Celebrity Skin

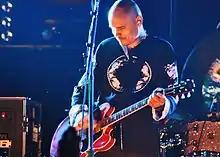
Billy Corgan, Love's friend and former boyfriend, helped write five songs on the record

The band entered Conway Recording Studios in Los Angeles in April 1997 to begin the recording sessions of the album. The original plan was to have Billy Corgan as executive producer, who was a second choice after Brian Eno, however, Corgan did not initially participate in, or contribute to the recording process. Michael Beinhorn was hired as head of production instead. Recording sessions for the album were spread out over the course of eight to nine months in various locations. The majority of the album was recorded at Conway Recording Studios, however, additional recording was done at Record Plant West in Los Angeles and Olympic Studios in London, United Kingdom. The final recording sessions were completed at Quad Studios in early 1998. These sessions were also video-taped by a friend of the band, as noted in an October 1998 article in "Spin" magazine. Auf der Maur characterized the sessions as being based around Love's busy schedule at the time: "It was her Hollywood phase", during which she would "chain-smoke Marlboro lights", "go to the beach at 7AM with a personal trainer and auditioning. She'd just done "[The People vs.] Larry Flynt"."